National Register of Historic Places listings in Charleston, South Carolina

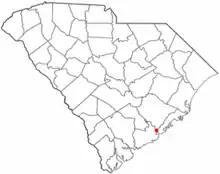
Location of Charleston in South Carolina

This is intended to be a complete list of the properties and districts on the National Register of Historic Places in Charleston, South Carolina, United States. The locations of National Register properties and districts for which the latitude and longitude coordinates are included below, may be seen in an online map.